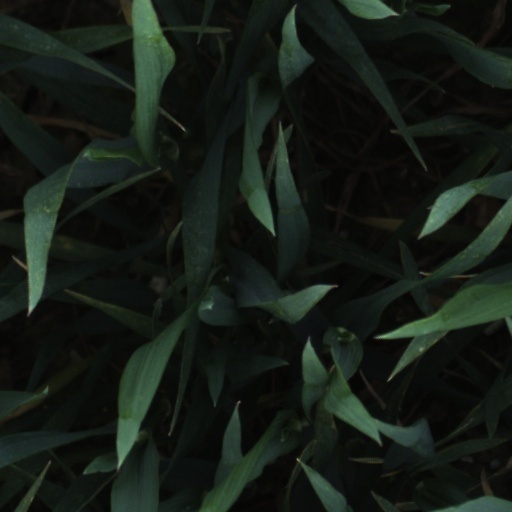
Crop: wheat